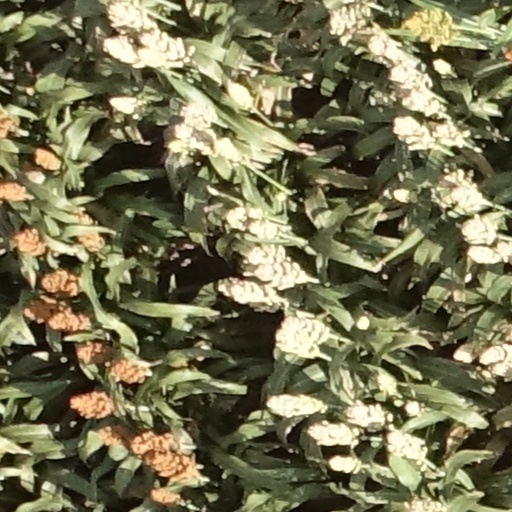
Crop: sorghum